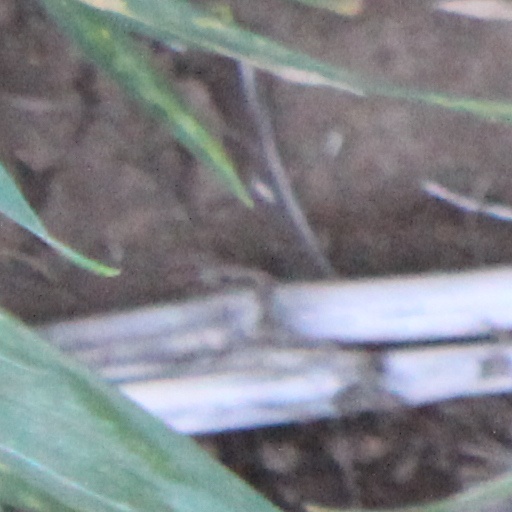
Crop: wheat